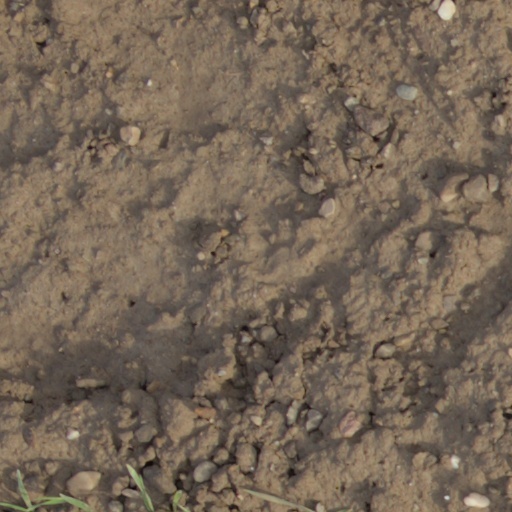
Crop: wheat